Castle of Bouka

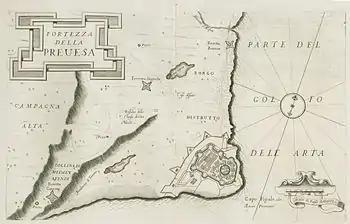
Engraved map of Preveza depicting the Castle of Bouka

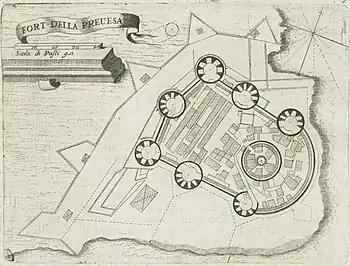
Plan of the castle of Bouka. Engraving by Coronelli, 1686

The castle of Bouka (from the Italian word "bocca") was the first major Ottoman fortification of Preveza, in northwestern Greece. It was constructed by the Ottomans in 1478, in order to control the straits of the Ambracian Gulf. In 1701, the Venetians blew the castle up before they handed Preveza over to the Ottomans, according to the terms of the Treaty of Karlowitz.